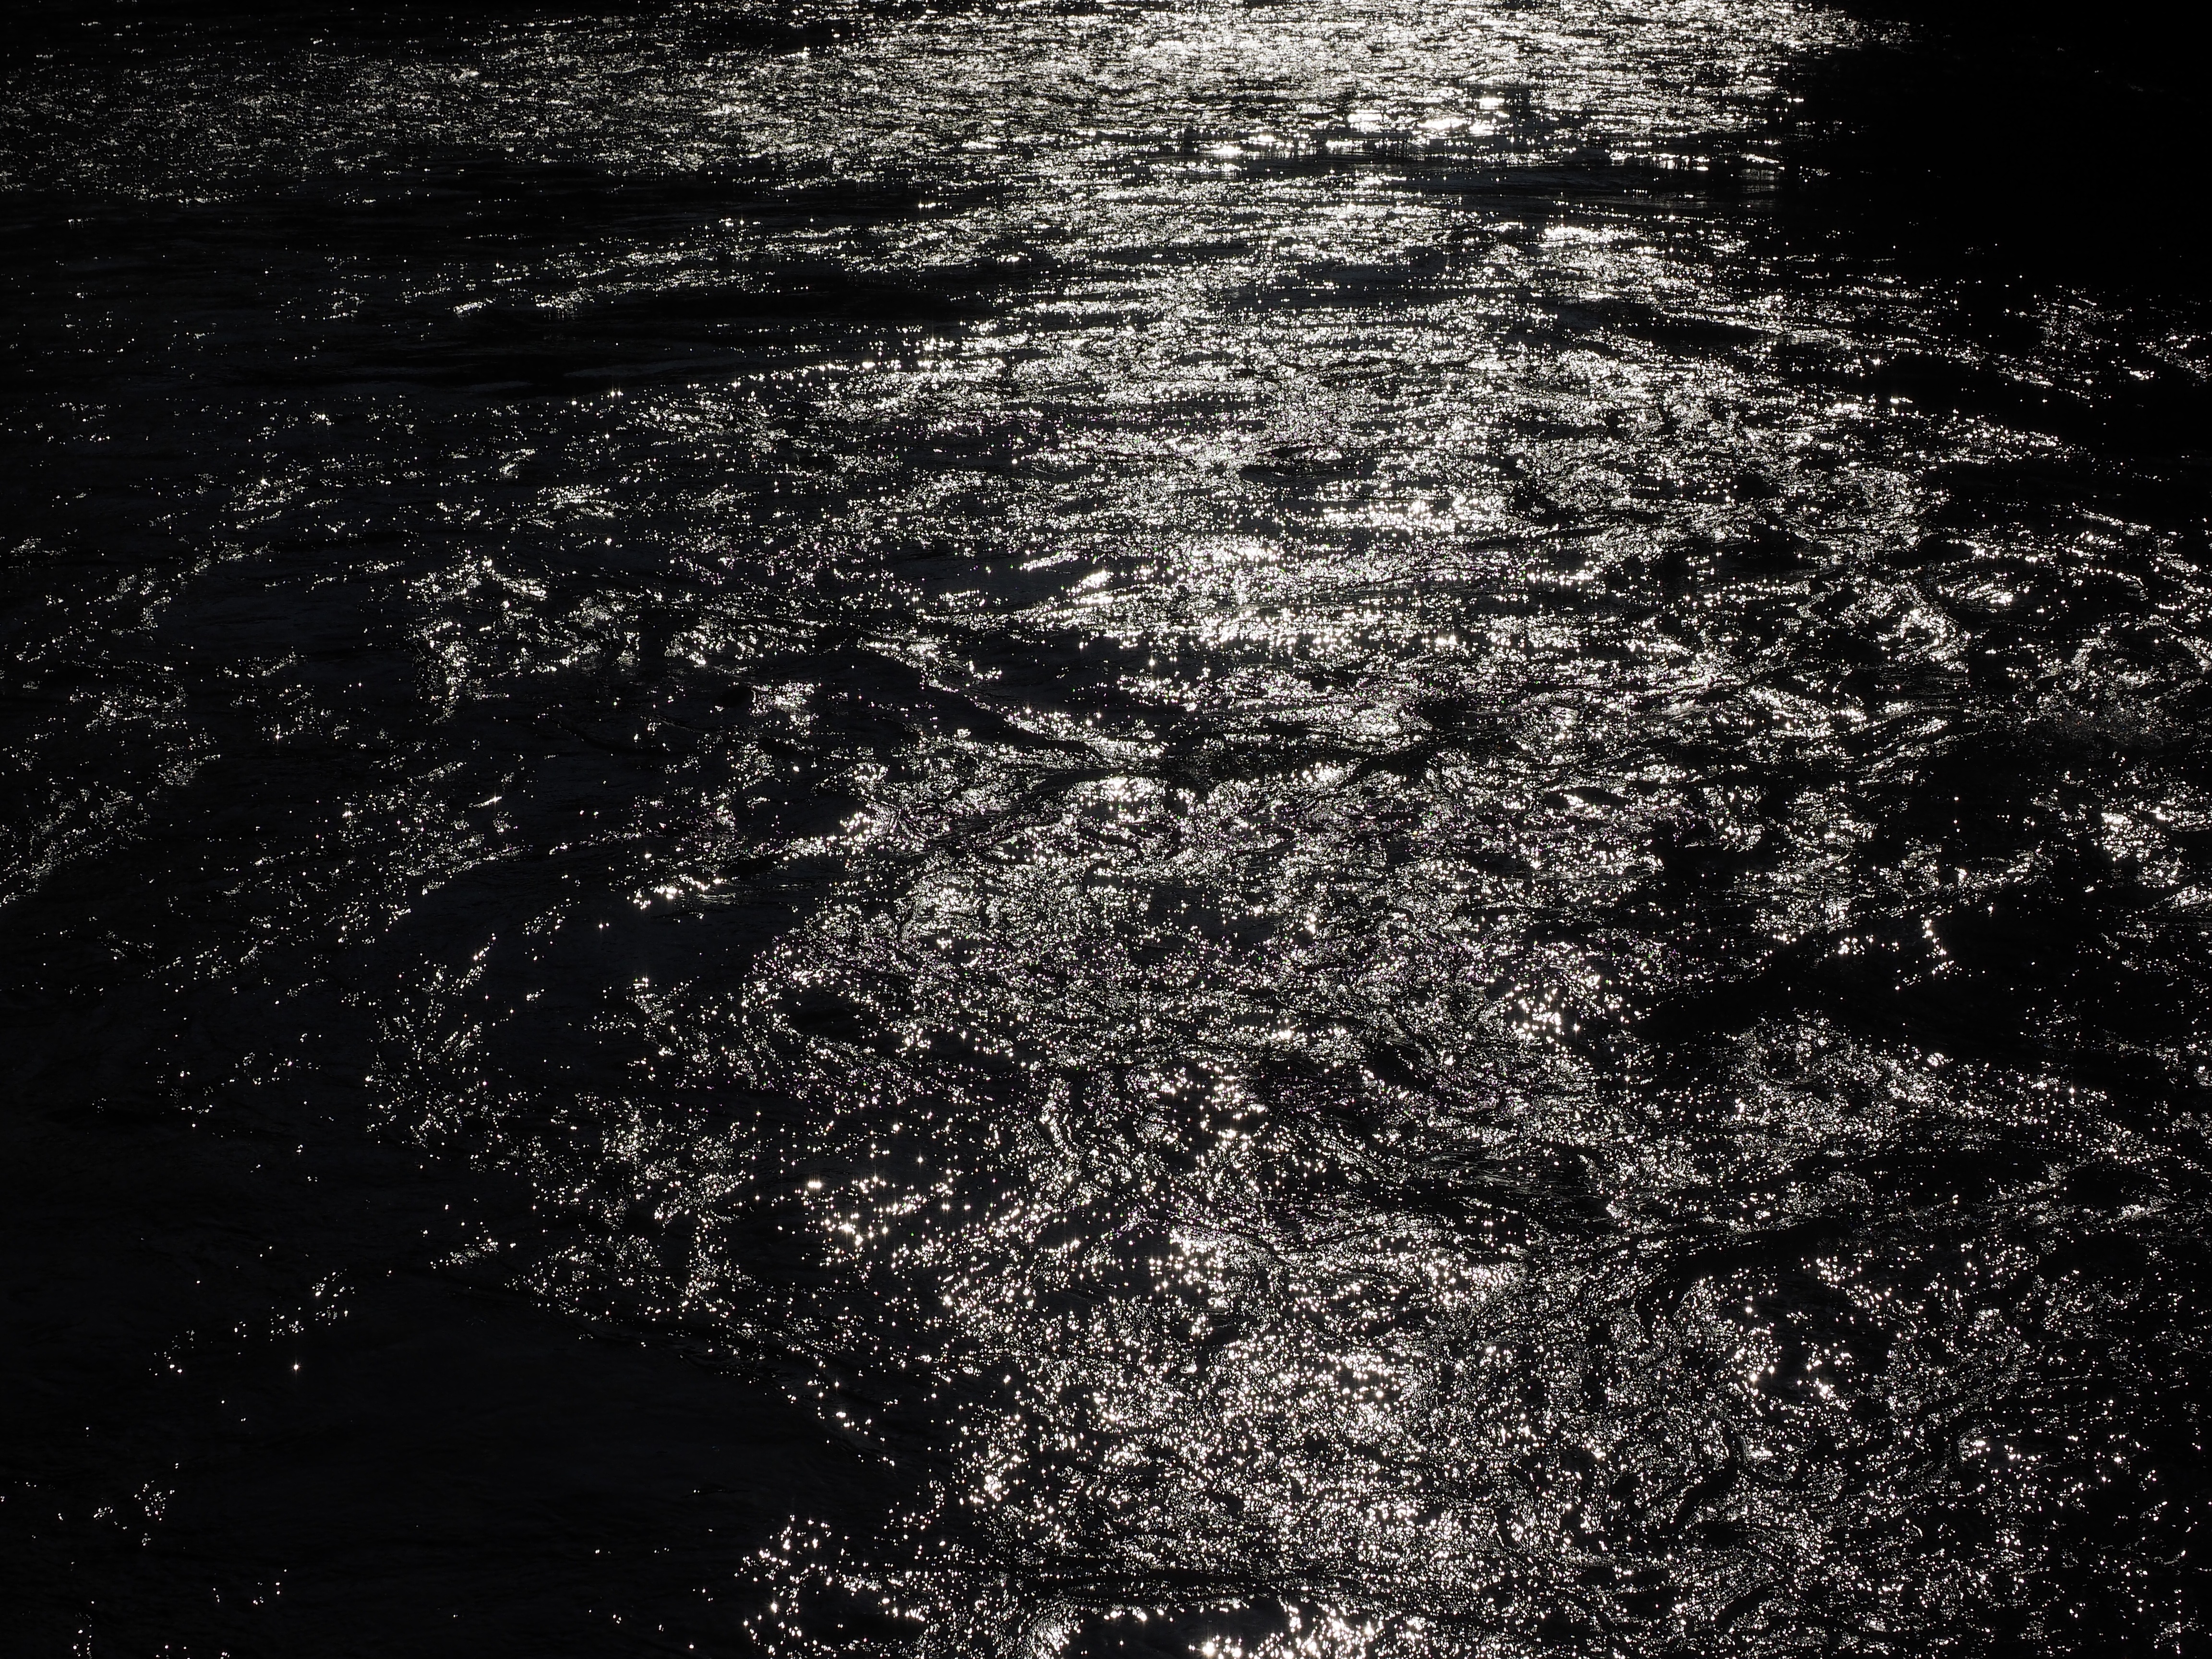
water, black and white, sunlight, texture, river, dark, line, flow, reflection, darkness, black, monochrome, circle, sparkle, weird, gloomy, back light, threatening, monochrome photography